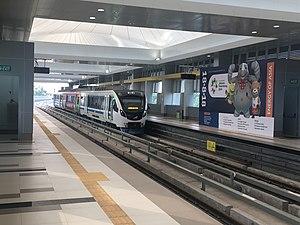
L'aéroport Sultan Mahmud Badaruddin II est un aéroport international desservant la ville de Palembang, dans le sud de Sumatra. L'aéroport porte le nom du dernier Sultan de Palembang, Mahmud Badaruddin II. Avec plus de 3 millions de passagers en 2013, c'est le 11ᵉ aéroport le plus fréquenté d'Indonésie.